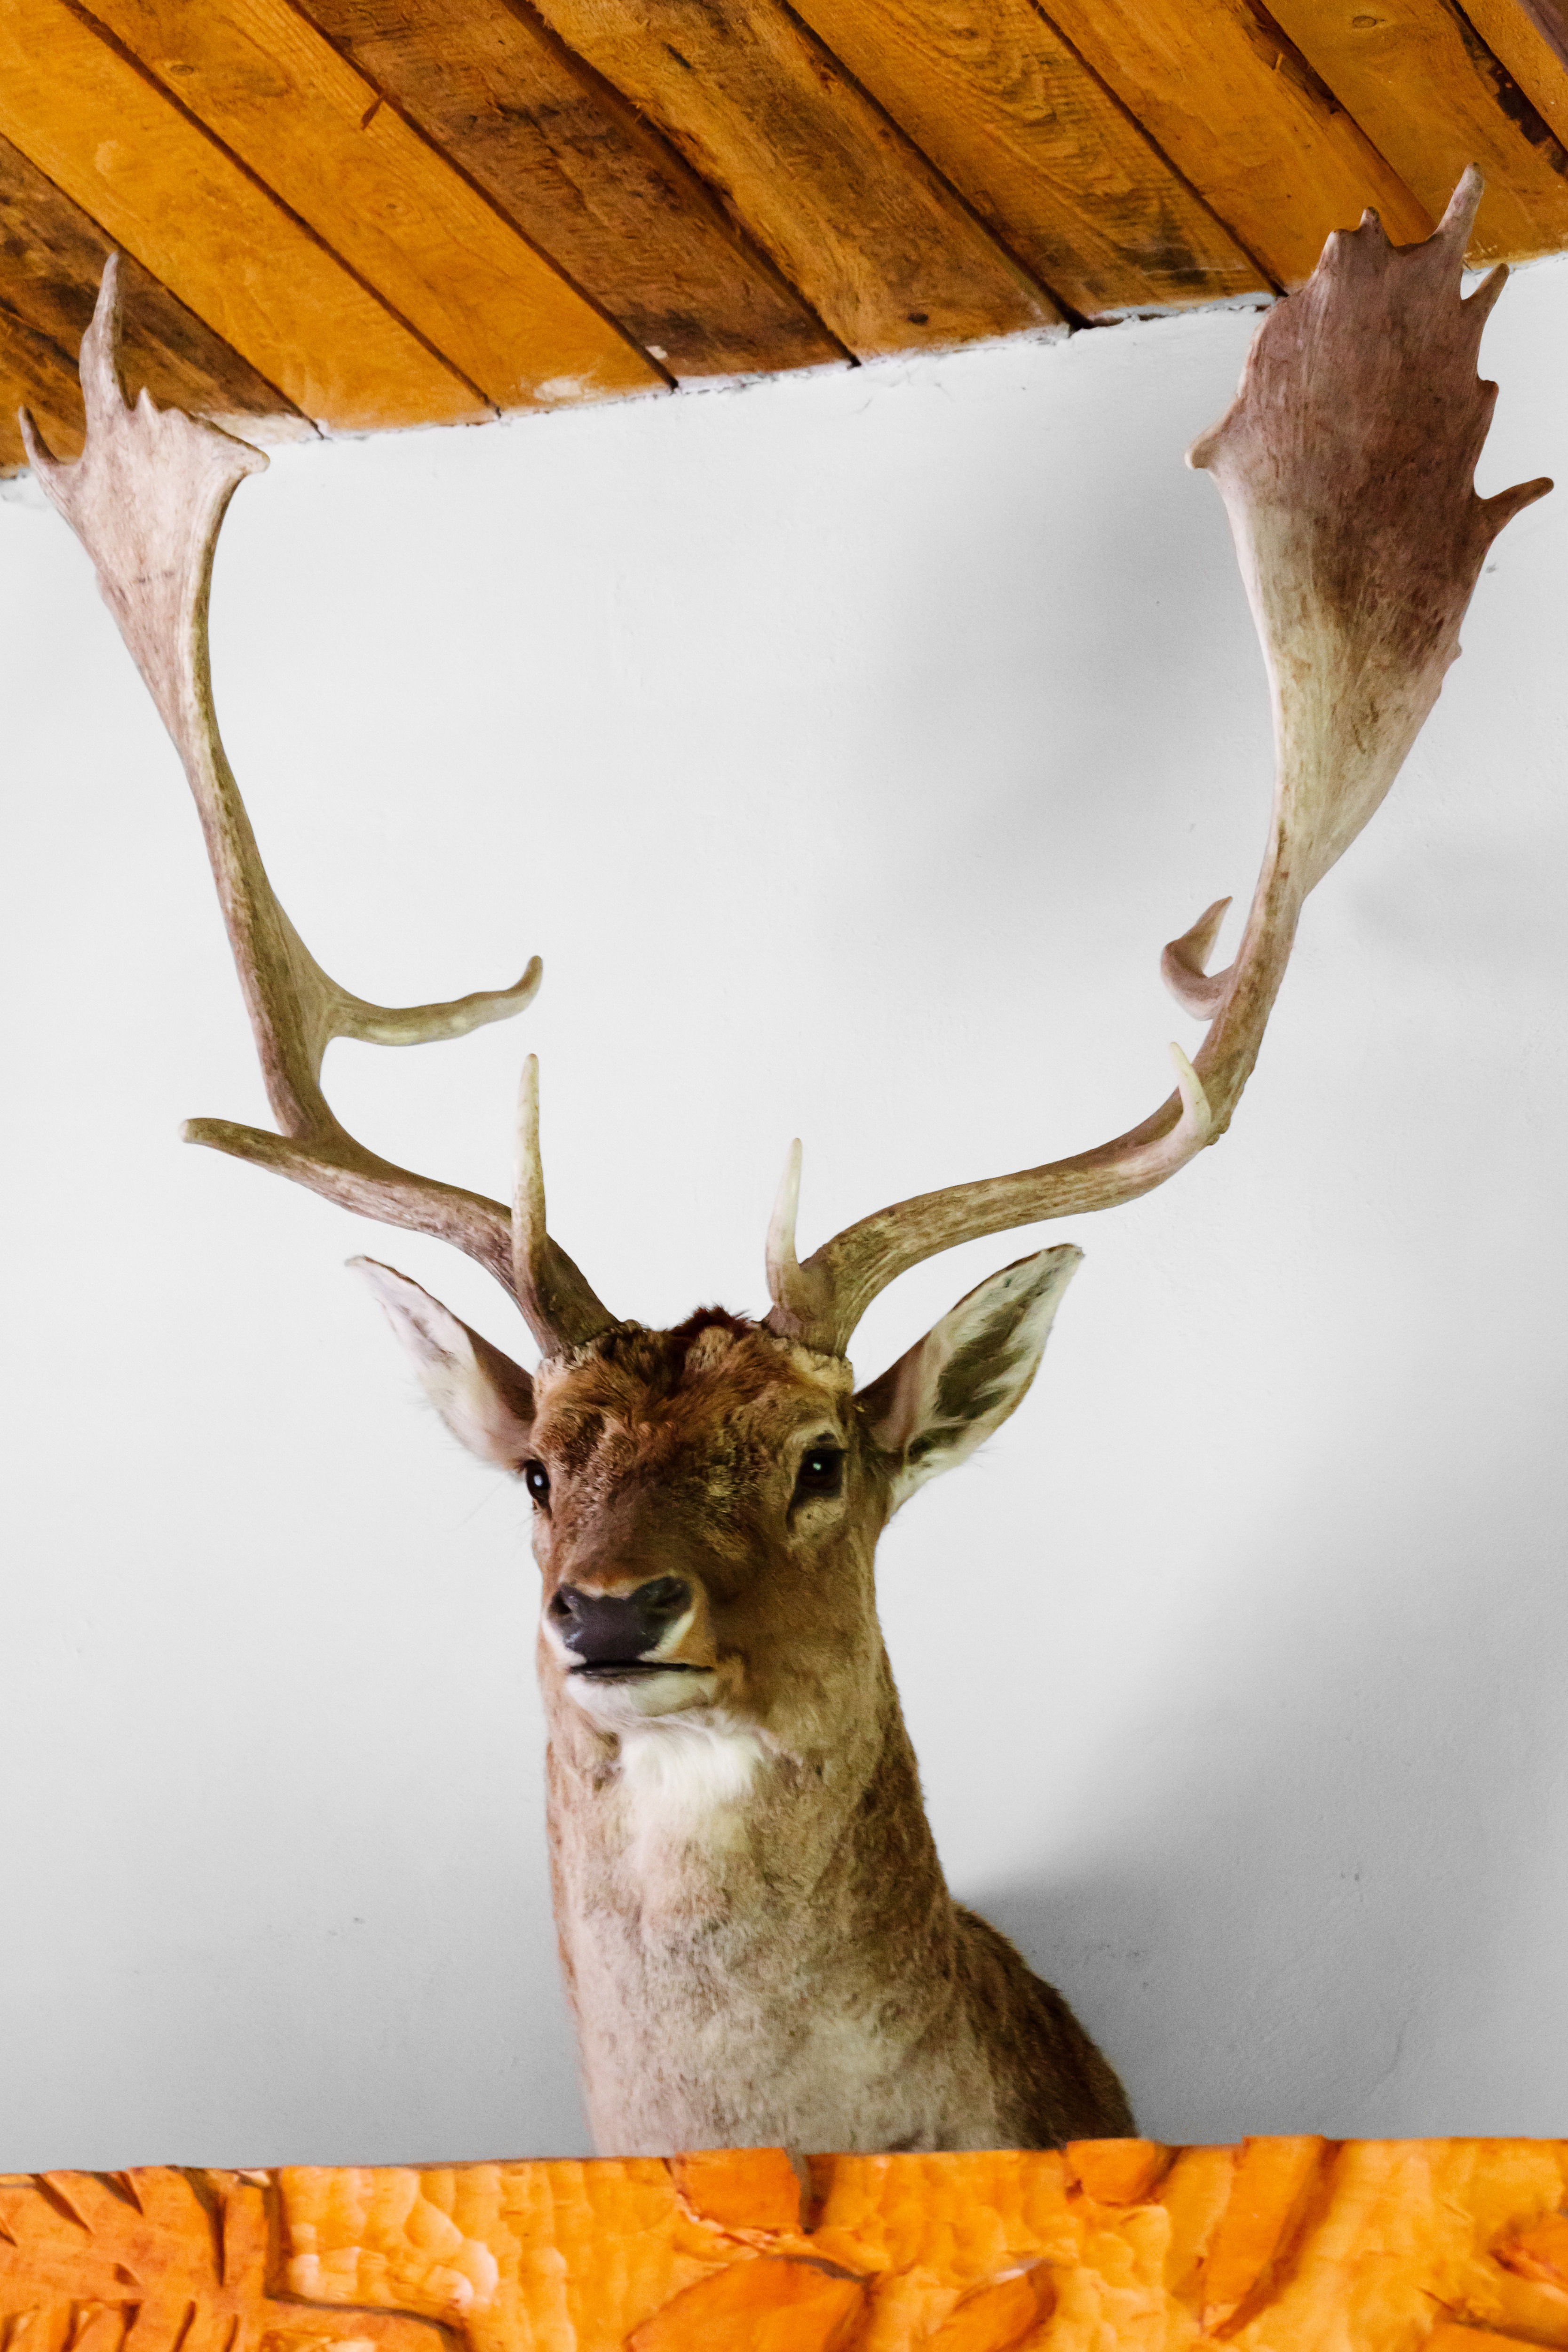
animal, wall, wildlife, deer, horn, stag, mammal, fauna, antler, majestic, shooting, head, reindeer, mount, stuffed, vertebrate, antlers, hunting, trophy, herbivore, buck, taxidermy, mounted, white tailed deer, trophy hunting